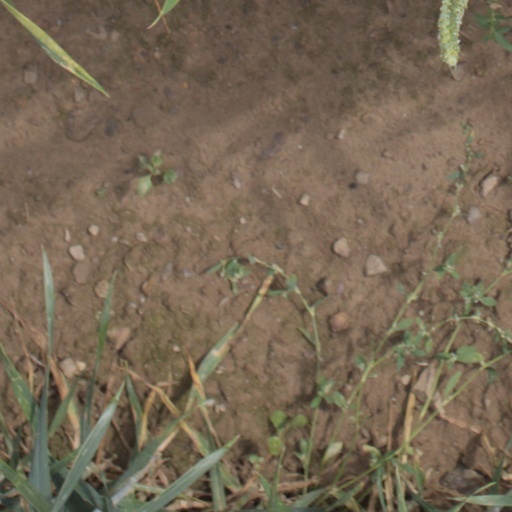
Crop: wheat